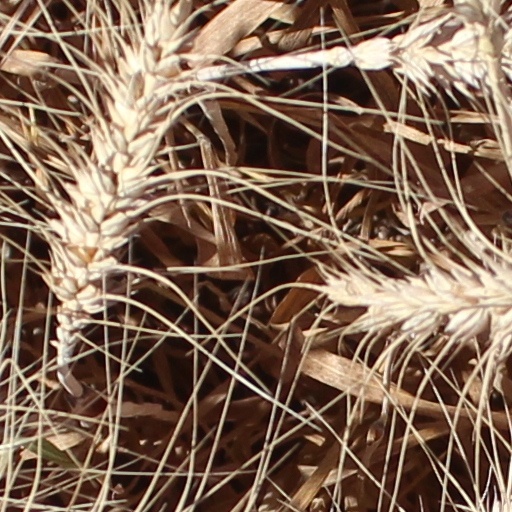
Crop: wheat